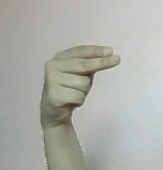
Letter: ain